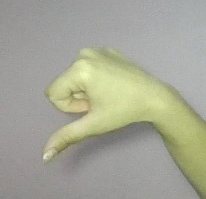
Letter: waw